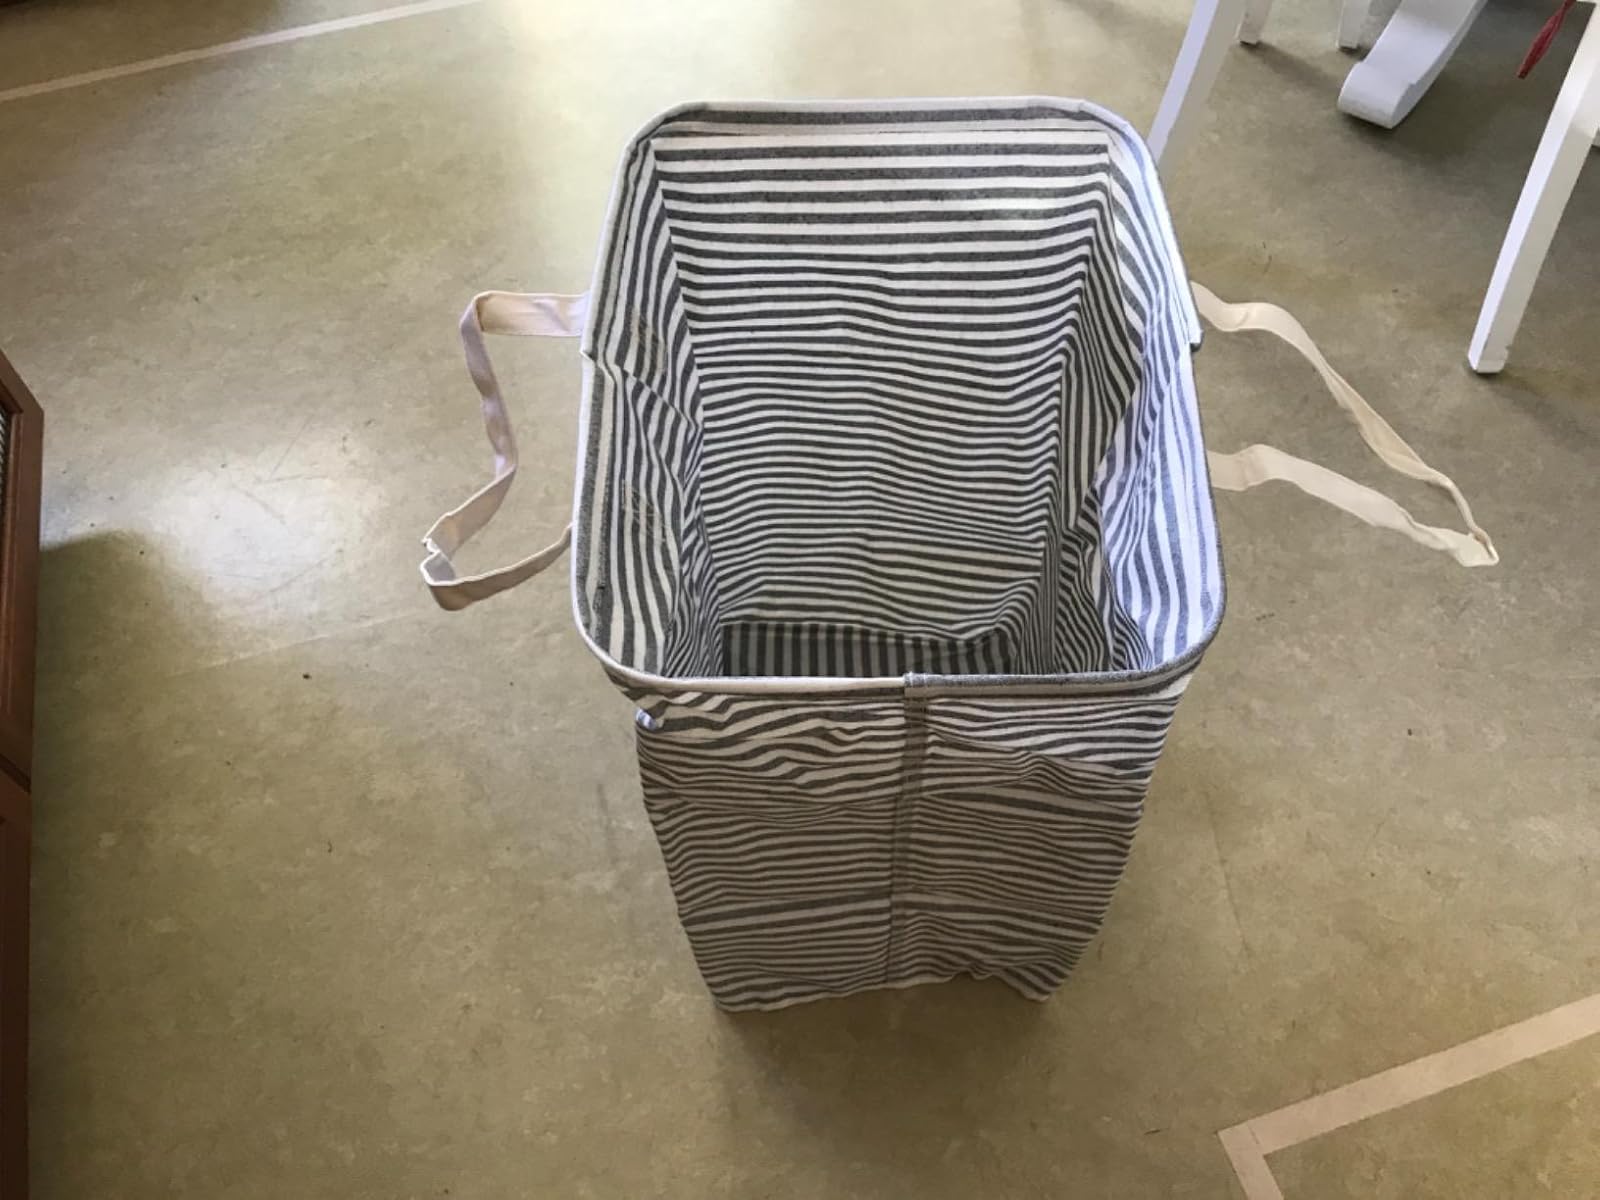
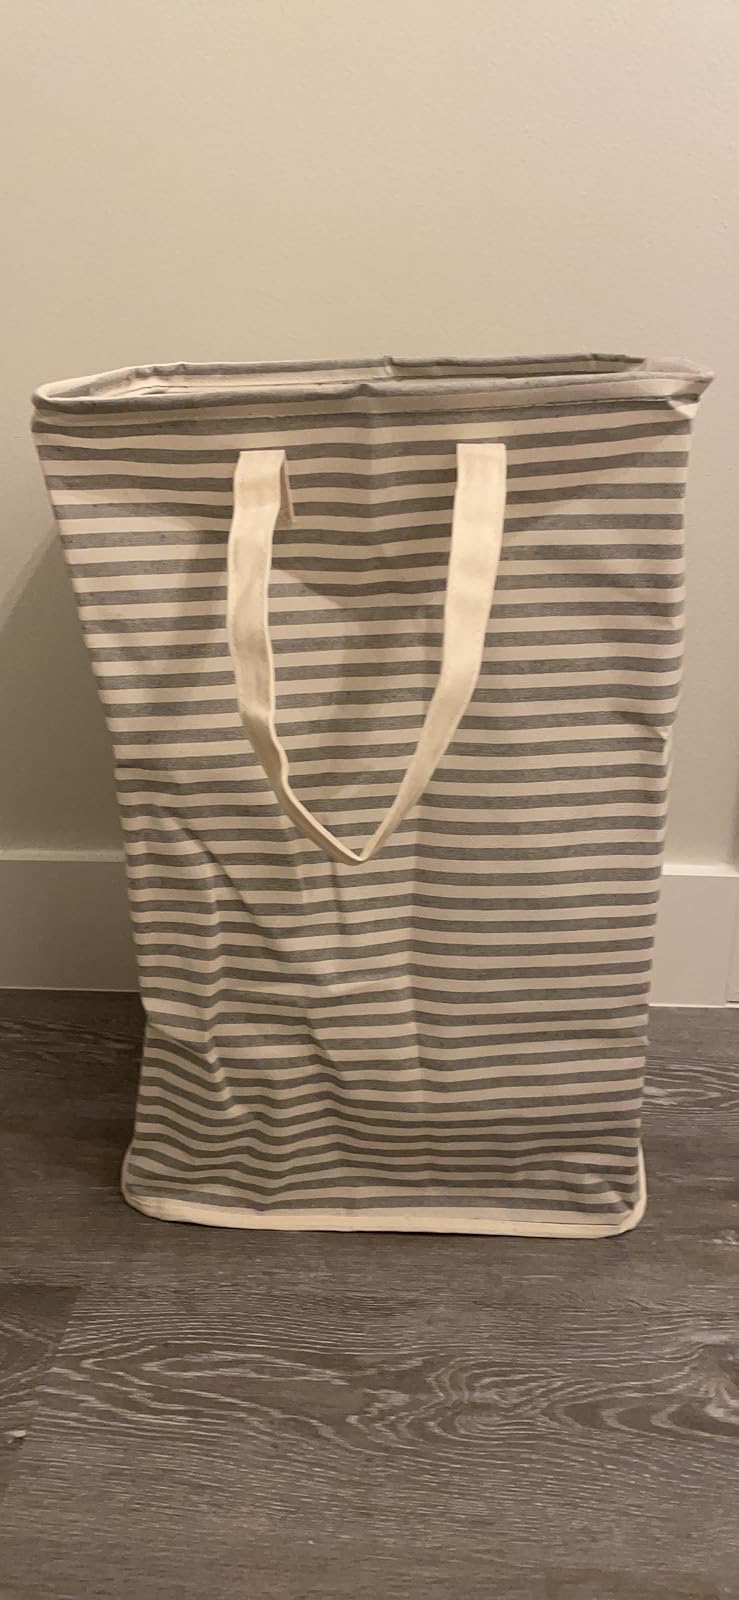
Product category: items_hamper
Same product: yes